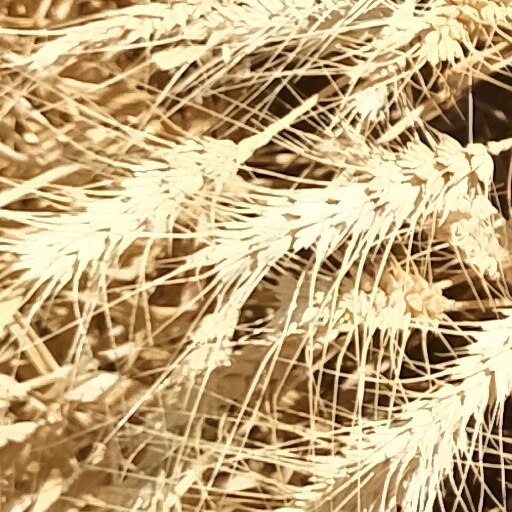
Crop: wheat